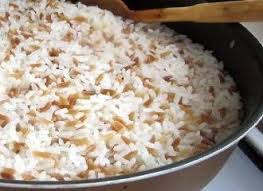
Yemek: pirinc_pilavi